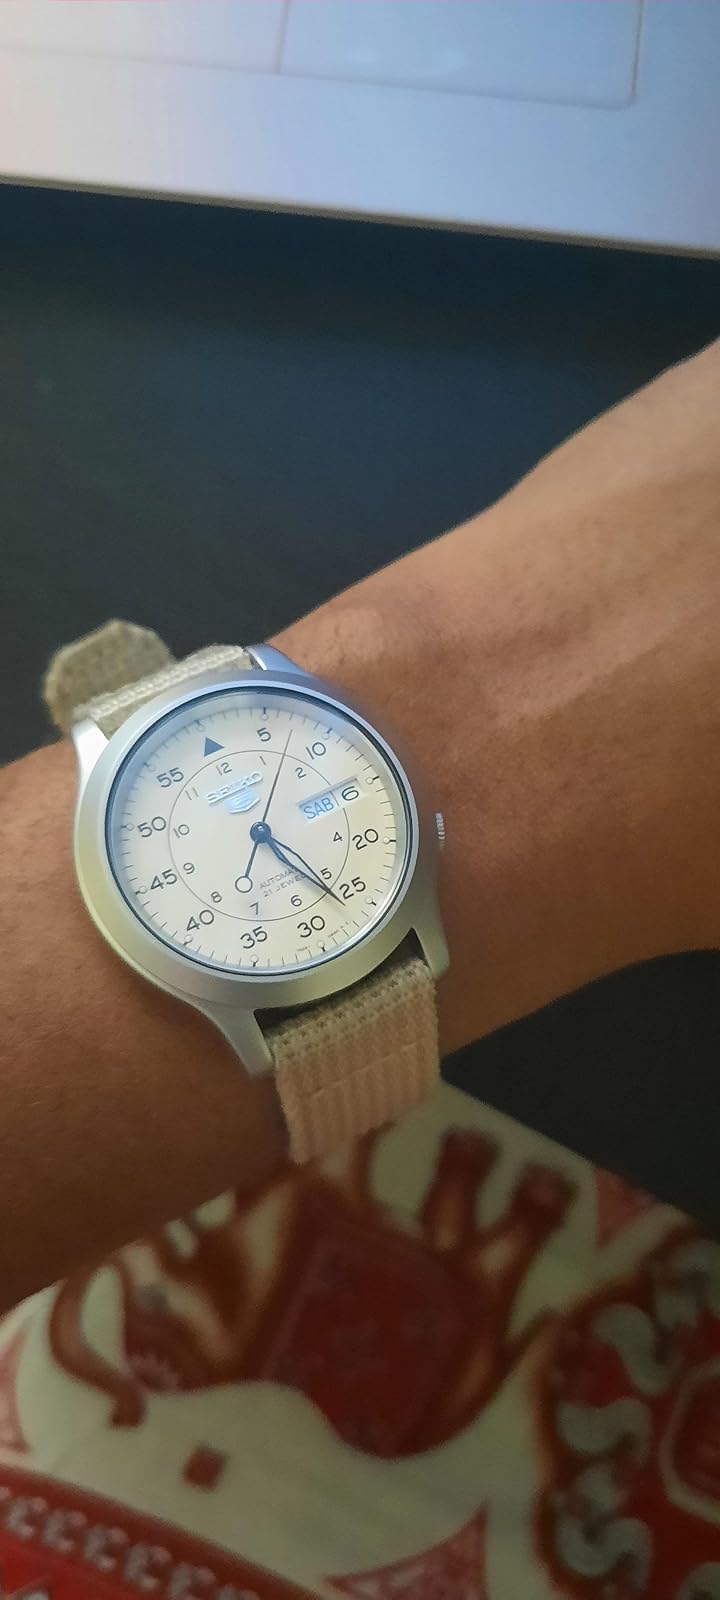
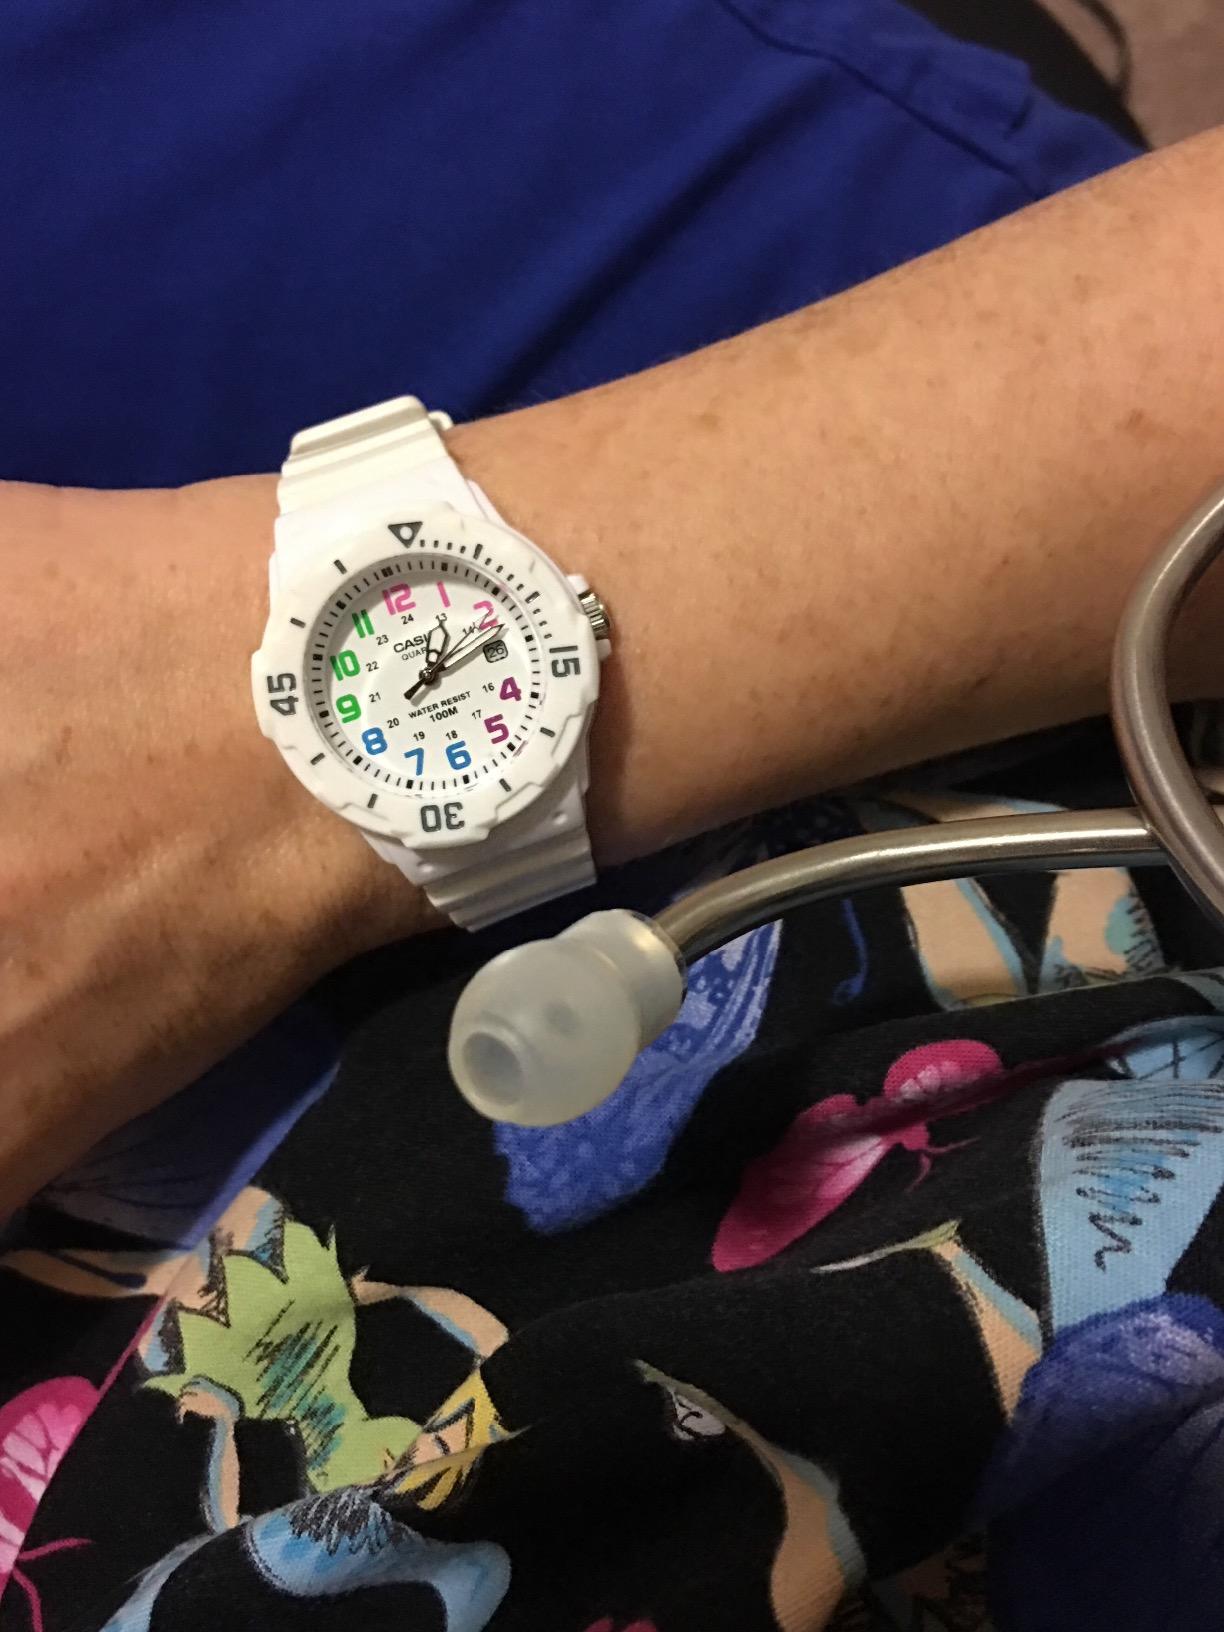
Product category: accessories_watch
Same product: no